Max Planck Institute for Legal History and Legal Theory

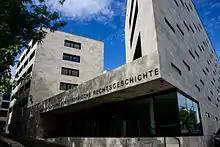
Institute building with former name: "for European Legal History".

Under Helmut Coing the research focus of the institute was placed on the history of private law in Europe and its correlation to economic history. Dieter Simon, Walter Wilhelm, Michael Stolleis and Marie Theres Fögen gradually broadened the research scope of the institute to the theory and sociology of law, the history of public law, international law, criminal law, the law of modern Eastern Europe and the Europe of Dictatorship in the 20th century.